Screaming Masterpiece

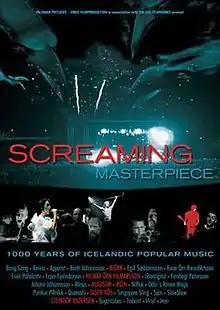

Screaming Masterpiece (Gargandi snilld in Icelandic) is a 2005 documentary film directed and written by Ari Alexander Ergis Magnússon about the music scene in Iceland. It attempts to explore the reasons why Iceland has such a rich variety of musical talent.